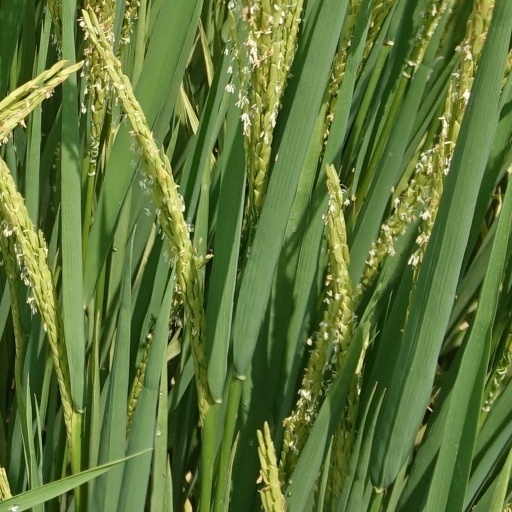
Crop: rice